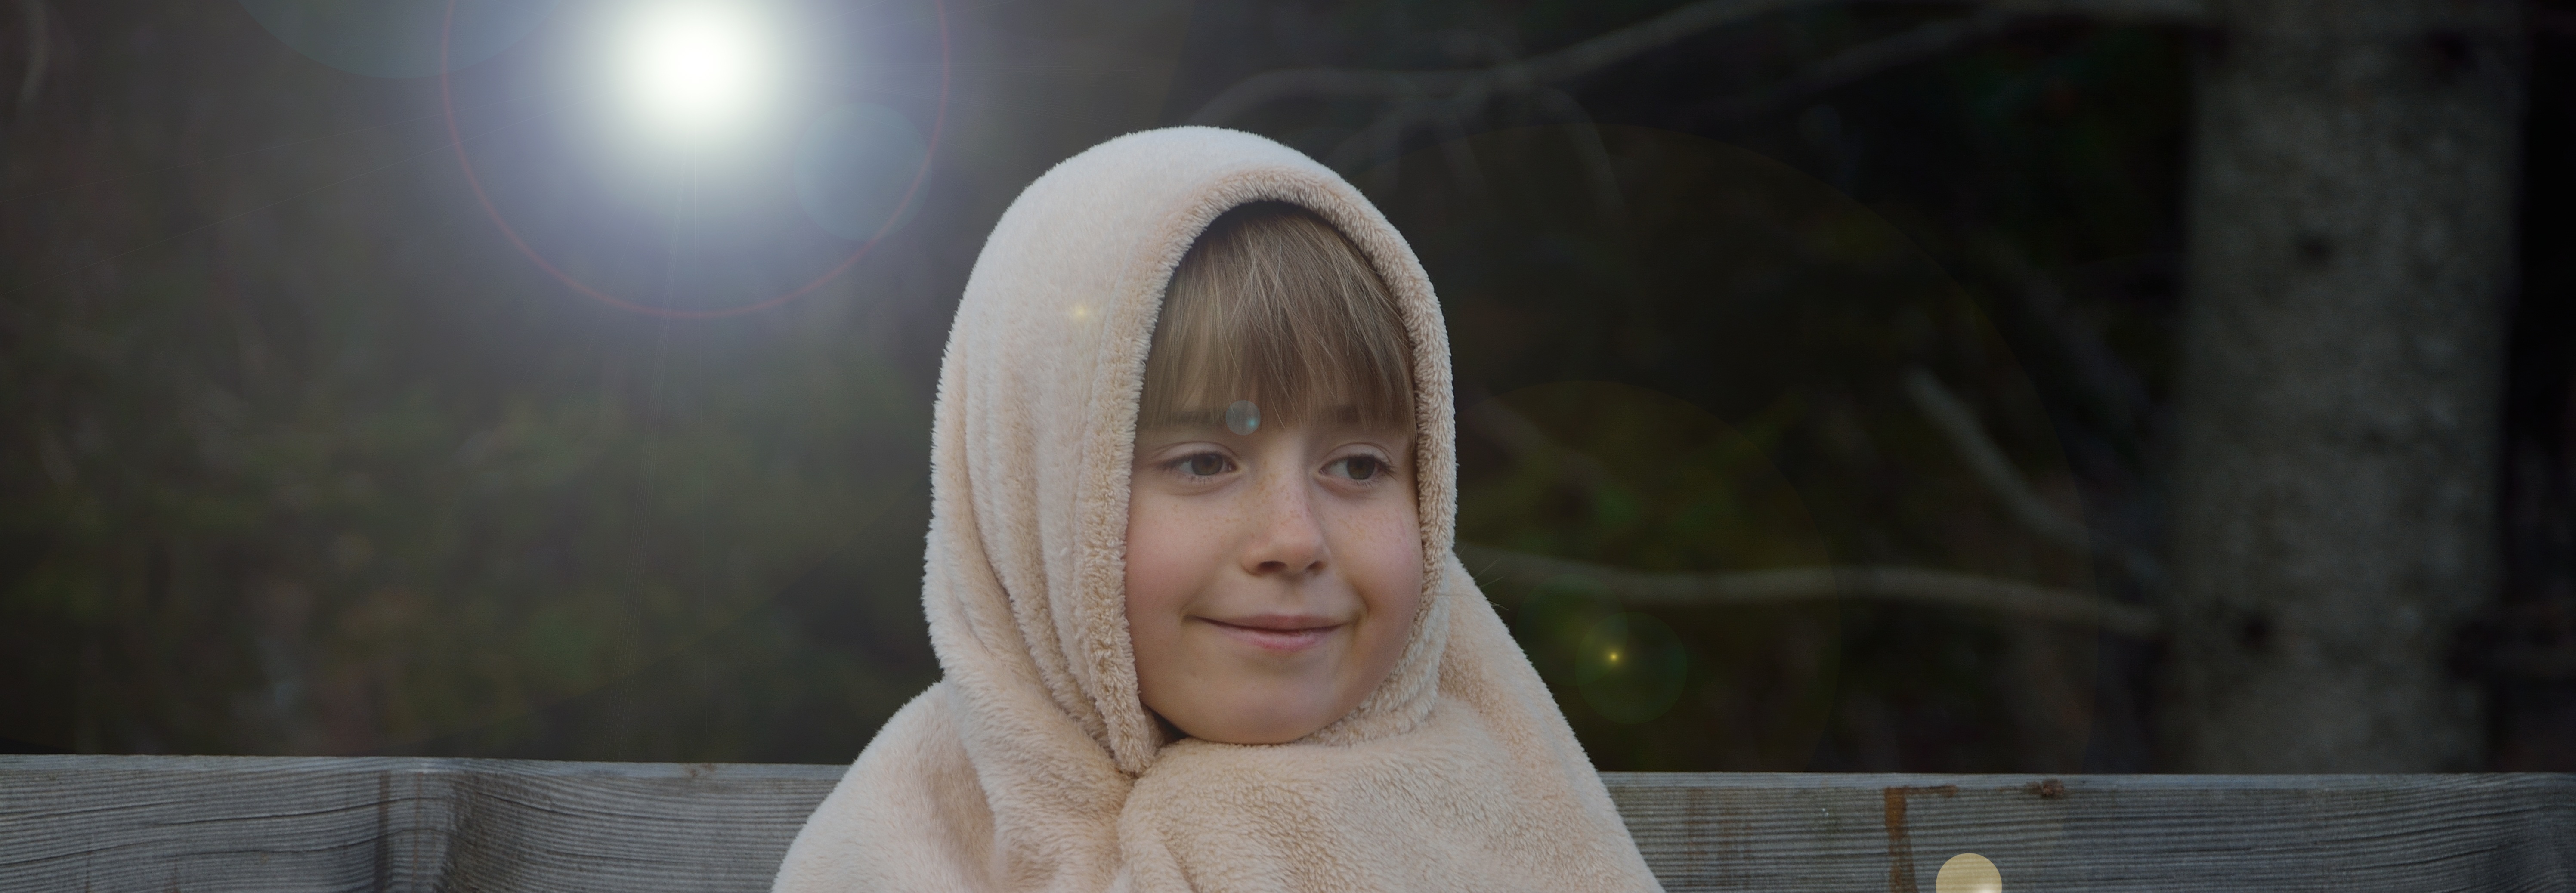
forest, person, light, girl, hair, night, photography, dark, portrait, child, human, hairstyle, smile, happy, eye, blond, screenshot, portrait photography